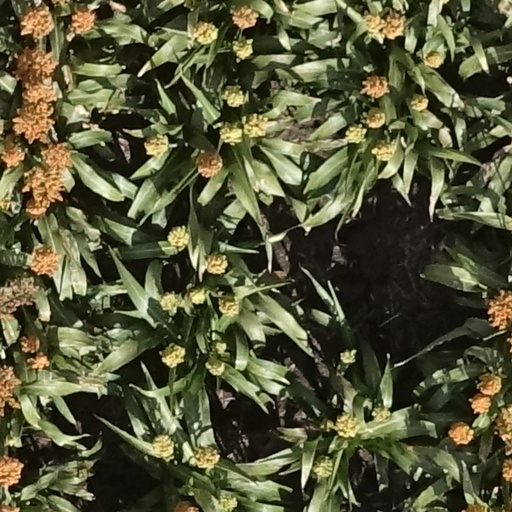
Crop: sorghum